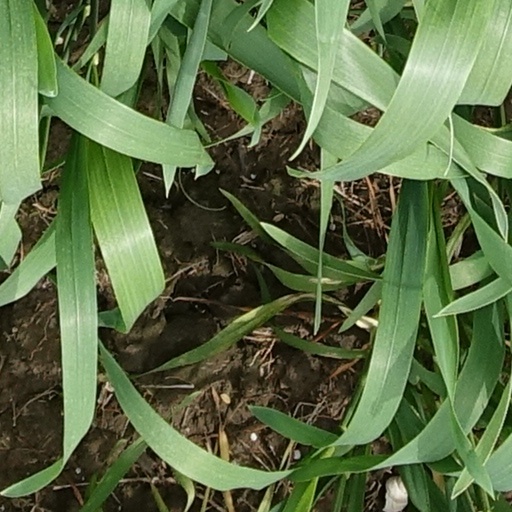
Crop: wheat